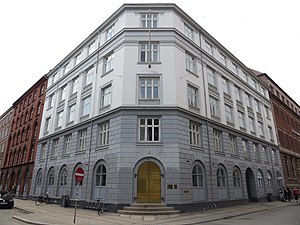
Sundheds- og Ældreministeriet
Ministeriets hovedkvarter i Holbergsgade
Sundhedsministeriet i København i 2018
Sundheds- og Ældreministeriet er et dansk ministerium. Ministeriet har det overordnede ansvar for sundhedspolitikken, herunder sygehuse, sygehusapoteker og sundhedsvæsen.